Economy of Saudi Arabia

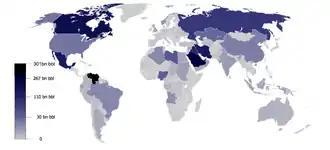
A map of world oil reserves according to OPEC, 2013

Saudi Arabia was a subsistence economy until the 1930s. In 1933, the Saudi government signed an oil concession agreement with the Standard Oil Company of California; five years later, commercial volumes of oil were discovered in the kingdom. The development of oil fields continued in Saudi Arabia, managed mainly by Arabian American Oil Company (Aramco), a company formed by the partnership of Texaco and Chevron. In 1951, the first offshore field in the Middle East was established by Aramco at Raʾs Al-Saffāniyyah area. By 1949, Saudi oil production reached 500,000 barrels per day (bpd) and rose rapidly to 1 million bpd in 1954. Moreover, in 1951, Aramco started operating the Trans-Arabian Pipeline that moved oil from the eastern region of Saudi Arabia to the Mediterranean Sea through Jordan, Syria, and Lebanon. However, in 1981, this line was no longer used after a new line began operations that linked Jubail on the Persian Gulf and Yanbu on the Red Sea. The new pipe contributed greatly to speed up oil transport. In 1960, OPEC was established, with Saudi Arabia as one of its founding members. During the 1973 oil crisis, the price of oil rose from $3 per barrel to nearly $12, and the Saudi economy started growing rapidly, with GDP increasing from approximately $15 billion in 1973 to almost $184 billion by 1981. After gradually purchasing Aramco assets, the Saudi government nationalized the company in 1980. In 1988, Saudi Aramco was established to take over the responsibilities of Aramco.